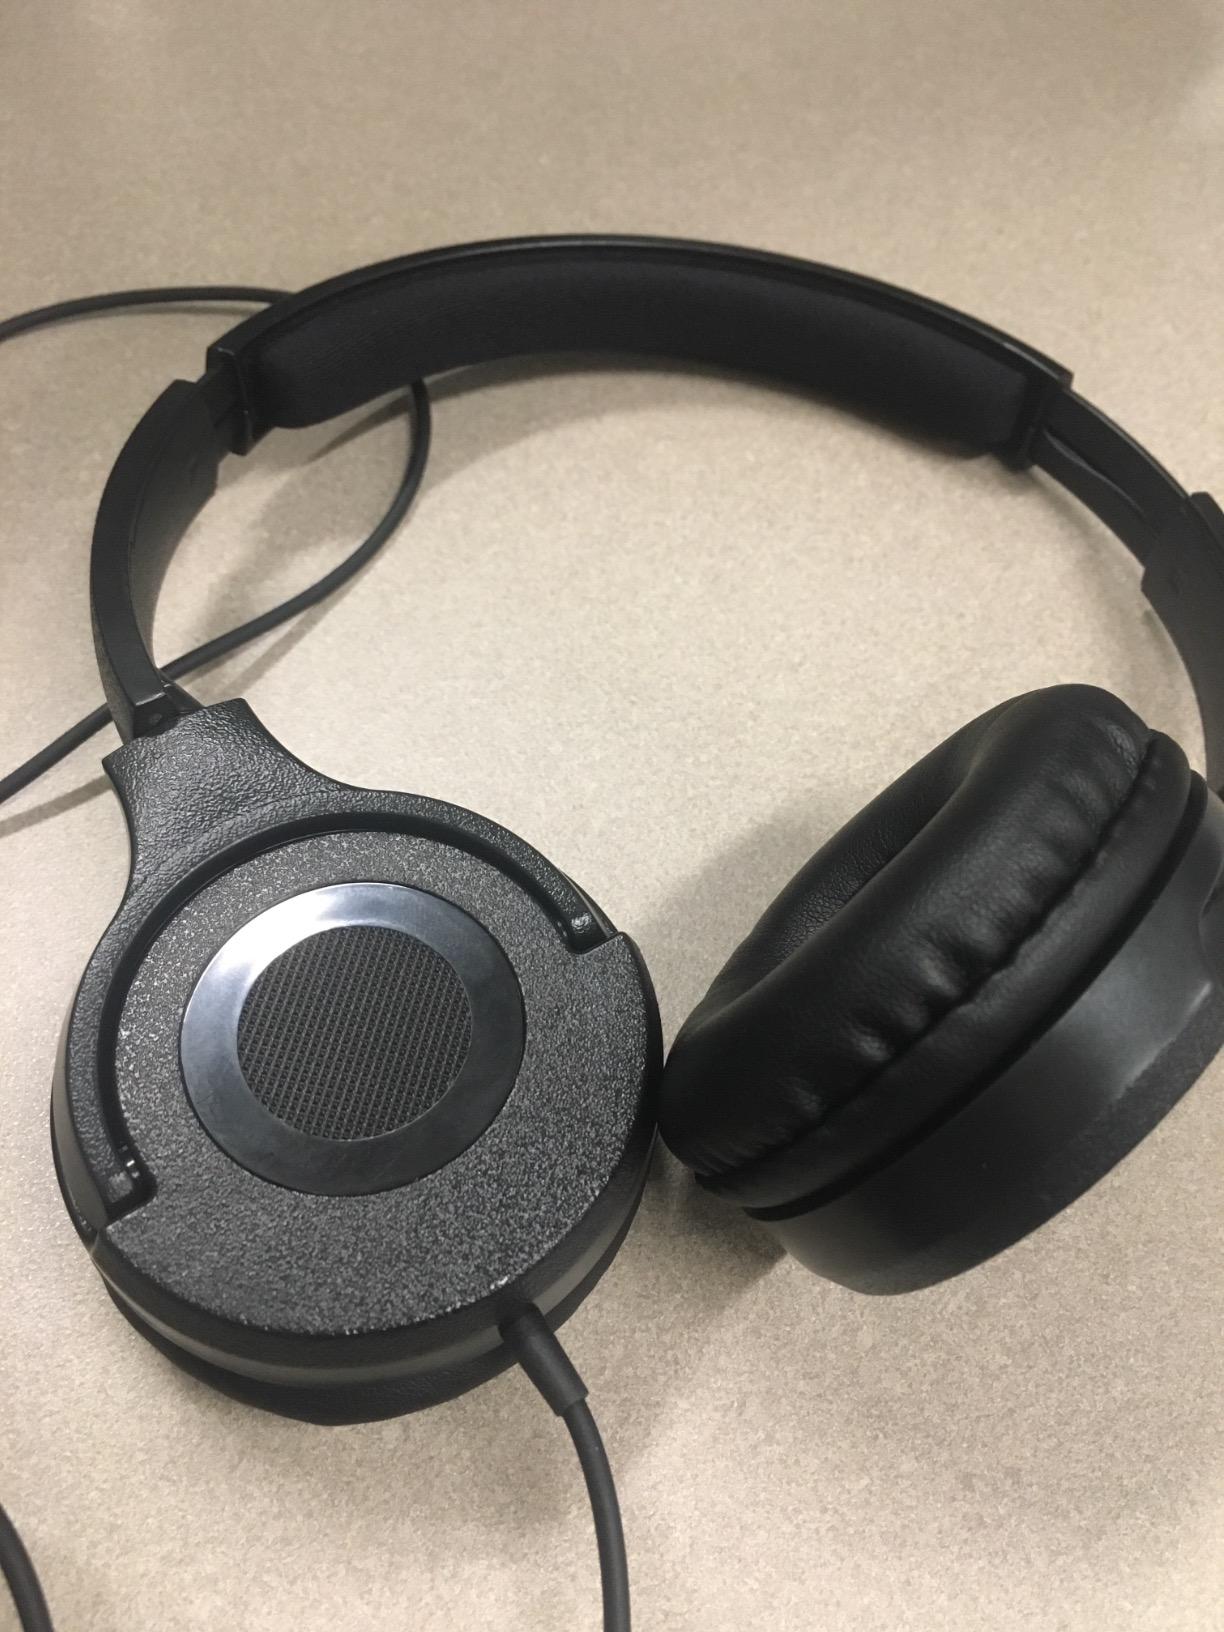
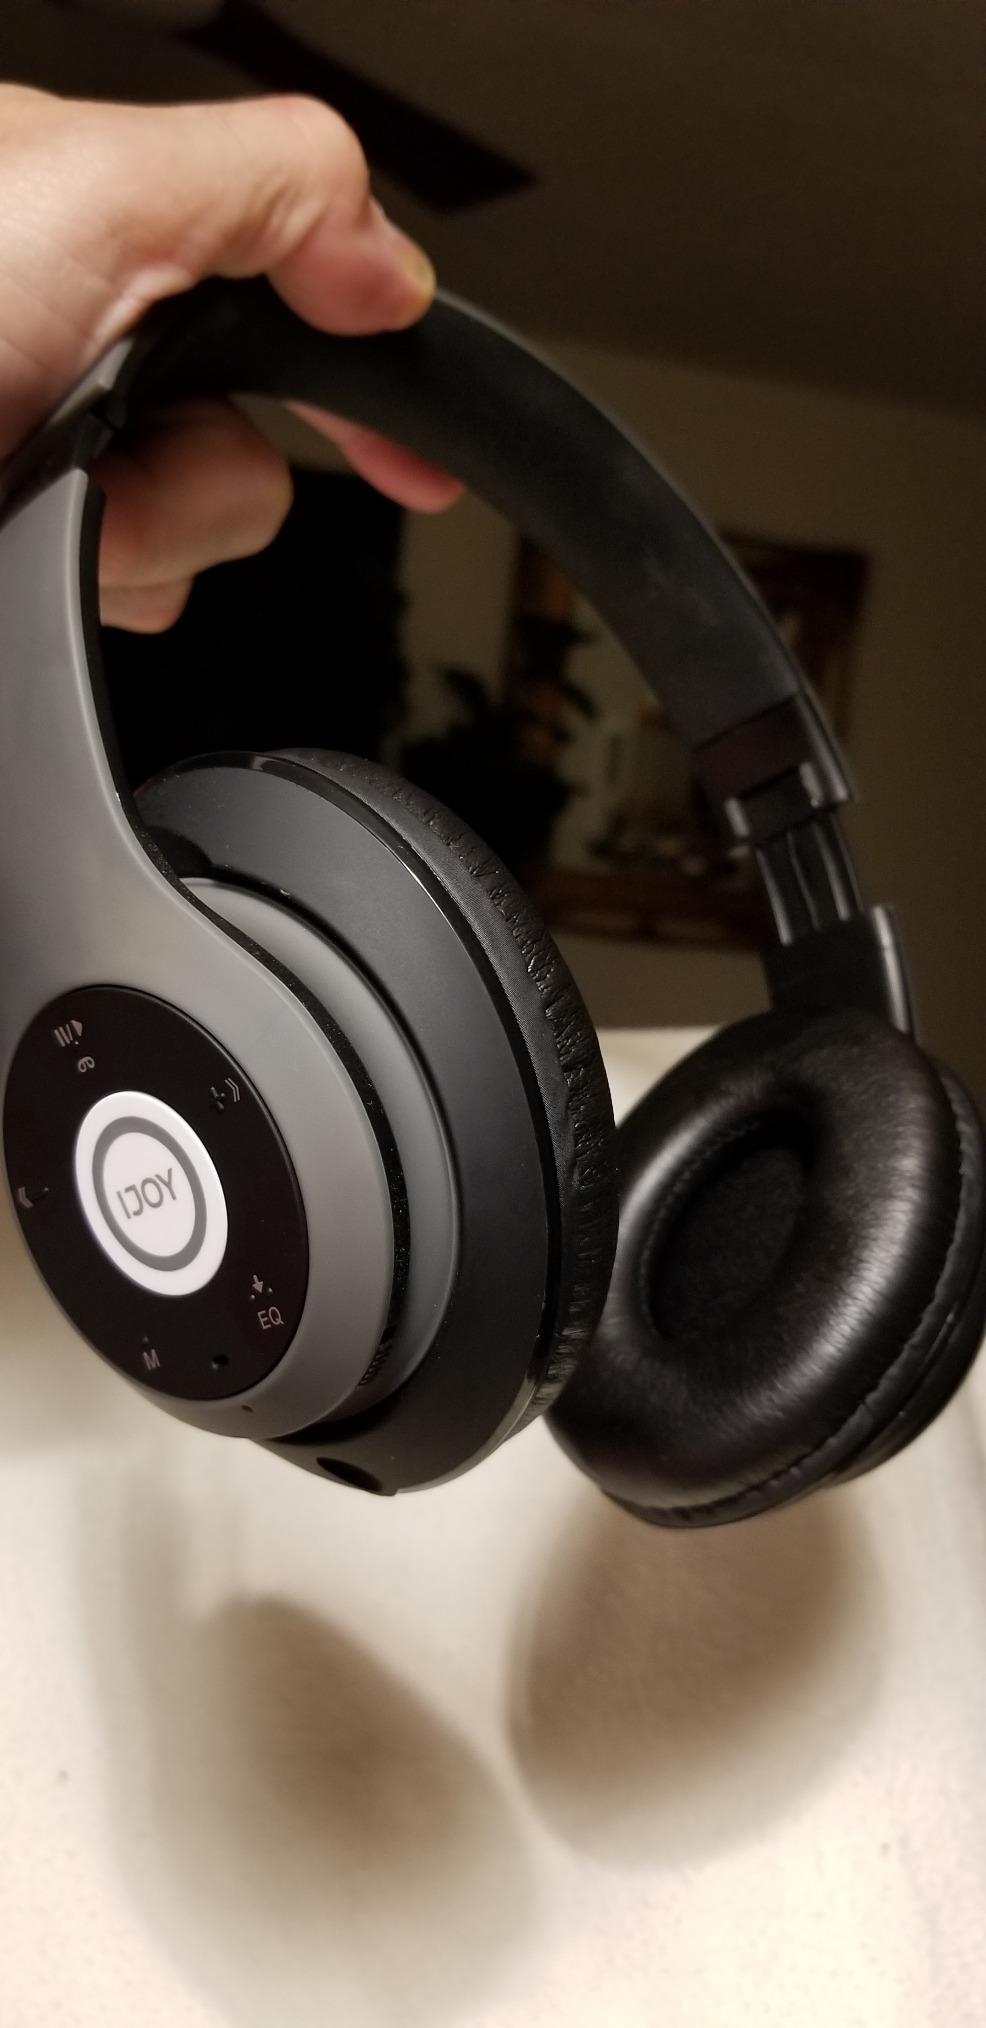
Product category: headphones
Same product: no